Diviner (album)

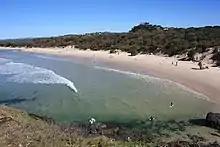
Thorpe was granted permission to shoot the music video for "Love Crimes" at Dreamtime Beach in New South Wales, Australia.

"Diviner" was released as the album's first single with an accompanying music video on 21 February 2019. The music video for "Diviner" was directed by Crowns & Owls and features Thorpe playing on an old piano in the forest at night. "Love Crimes" was released as the album's second single on 9 April 2019 with an accompanying music video and the announcement of "Diviner". The music video for "Love Crimes" was directed by Alexandra Liveris and shot on Dreamtime Beach in northern New South Wales, Australia in response to a vision Thorpe received from a psychic. The psychic told Thorpe, whose mother is Australian and descended from convicts in Australia, that Australia would feature in his future. "Earthly Needs" was released as the album's third single on 20 May 2019.